The Metaphysical Club: A Story of Ideas in America

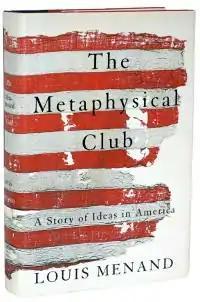

The Metaphysical Club: A Story of Ideas in America is a 2001 book by Louis Menand, an American writer and legal scholar, which won the 2002 Pulitzer Prize for History. The book recounts the lives and intellectual work of the handful of thinkers primarily responsible for the philosophical concept of pragmatism, a principal feature of American philosophical achievement: William James, Oliver Wendell Holmes Jr., Charles Sanders Peirce, and John Dewey. Pragmatism had a significant influence on modern thought, by, for example, spurring movements in legal thought such as legal realism.